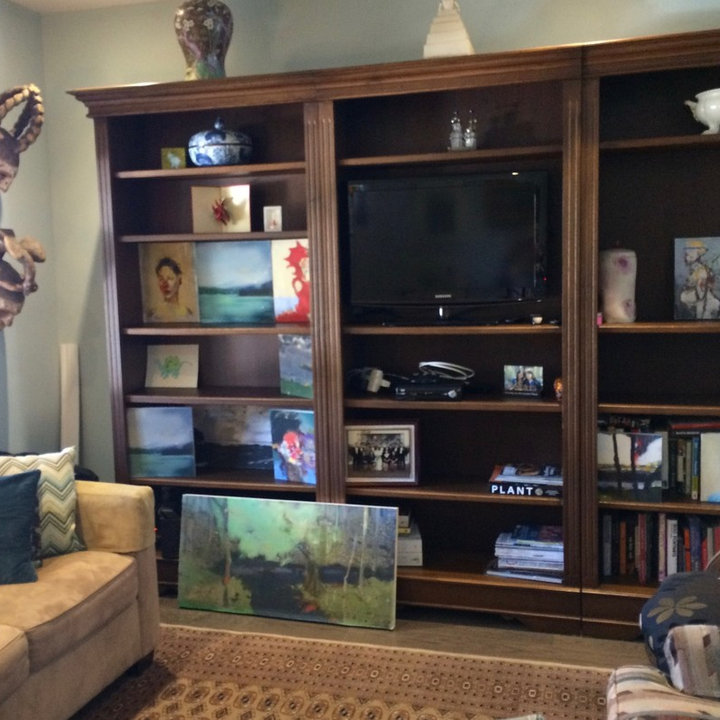
Style: ArtDeco